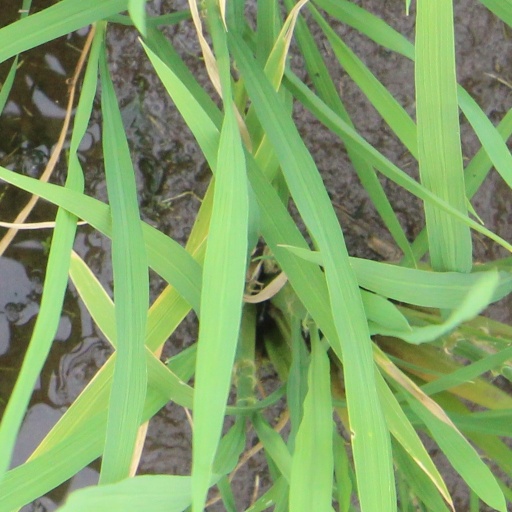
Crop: rice